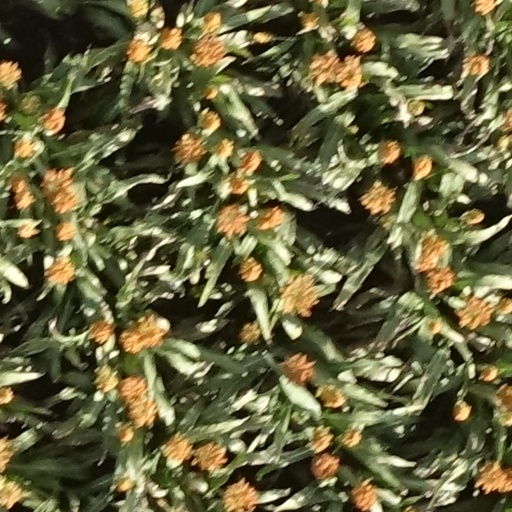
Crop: sorghum